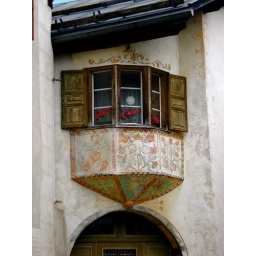
A really beautiful window on an old house in Guarda, Switzerland